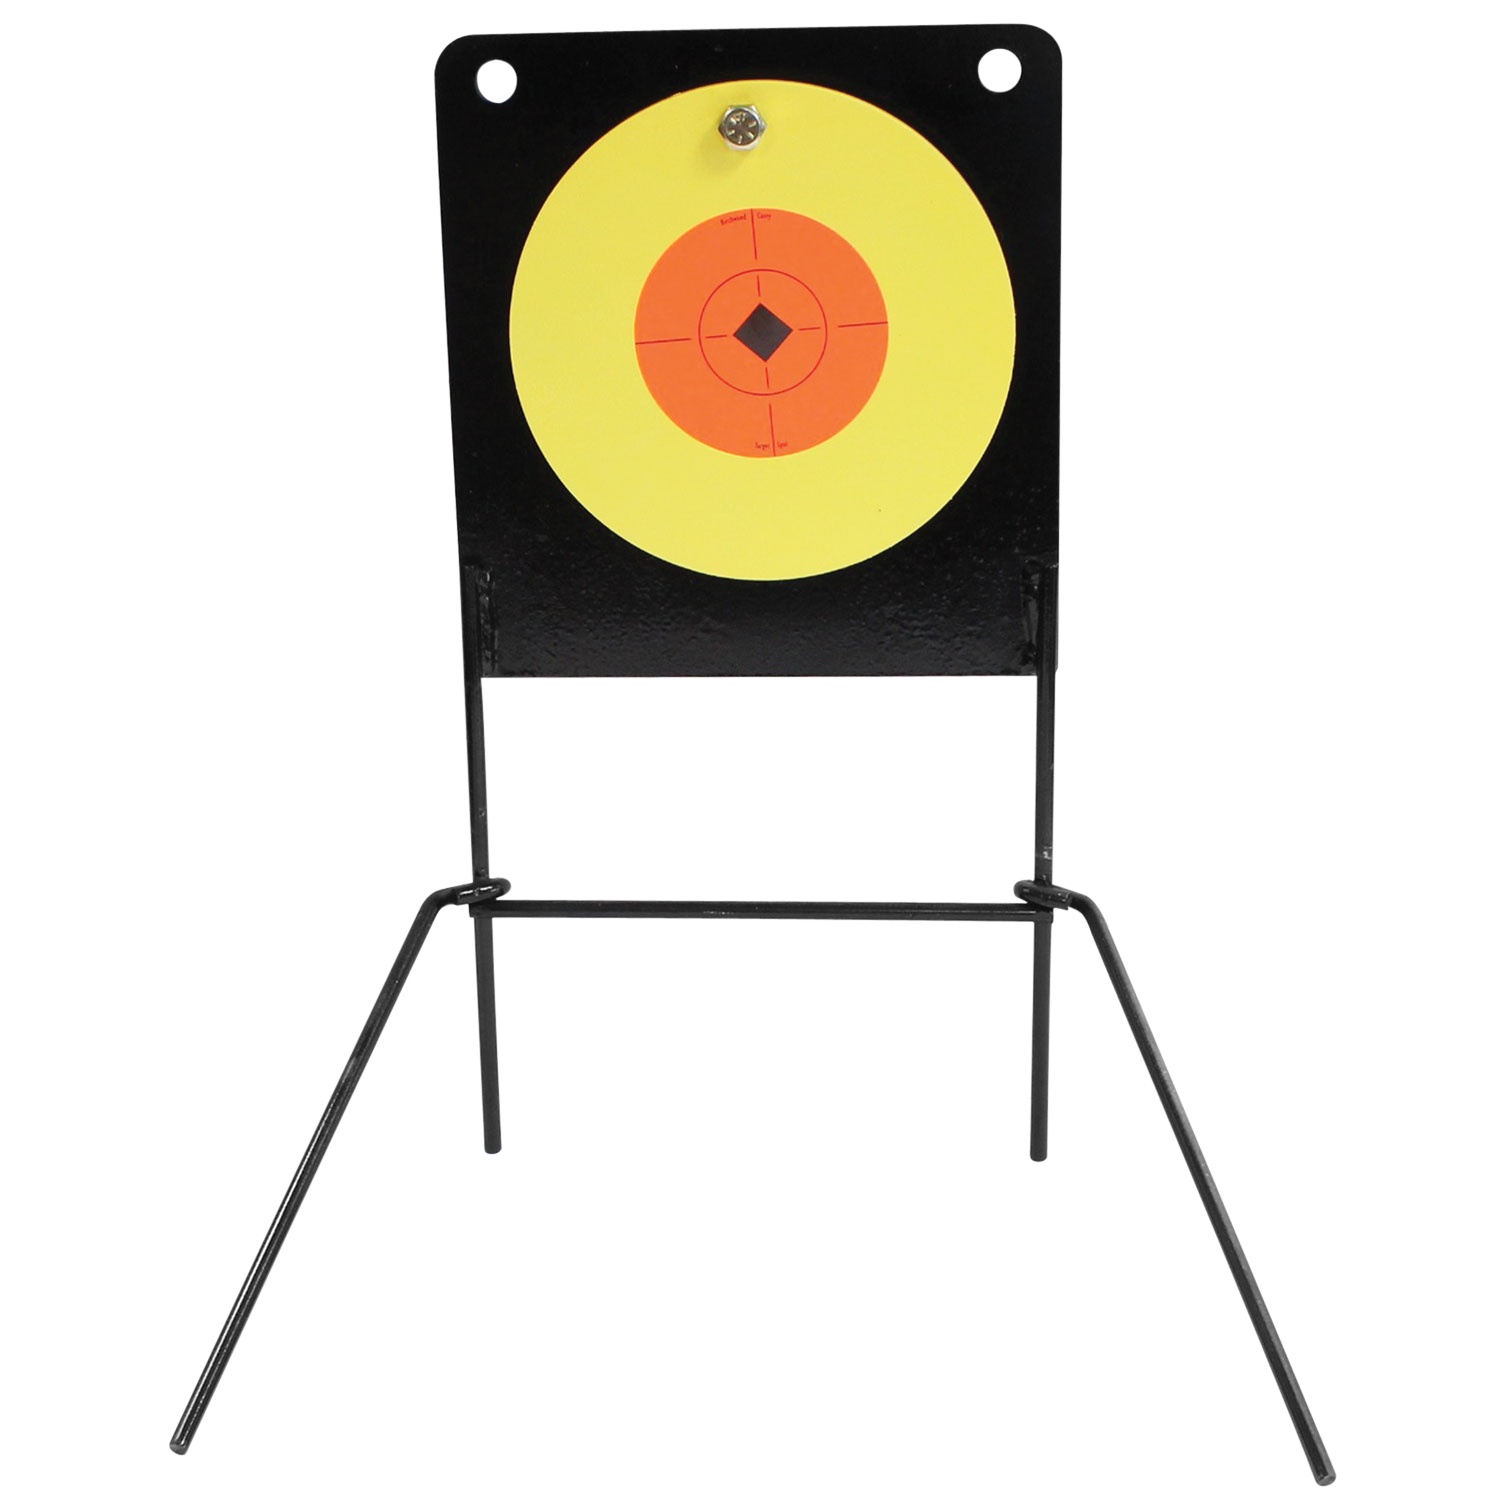
Birchwood Casey World Of Targets, Wot 47652 Spoiler Alert Ar400 1/4" Trgt Rimfire
Extremely loud, no doubt of hits and misses.Ar400 steel target, exceptional portability and.22 rimfire use.Overall height of 14.5" and has a 6" diameter target face. Type: Target Quantity: 1 Material: AR400 Steel Target Color: Orange/Yellow
Brand: Birchwood Casey
Category: Sporting Goods > Outdoor Recreation > Hunting & Shooting > Shooting & Range Accessories > Shooting Targets